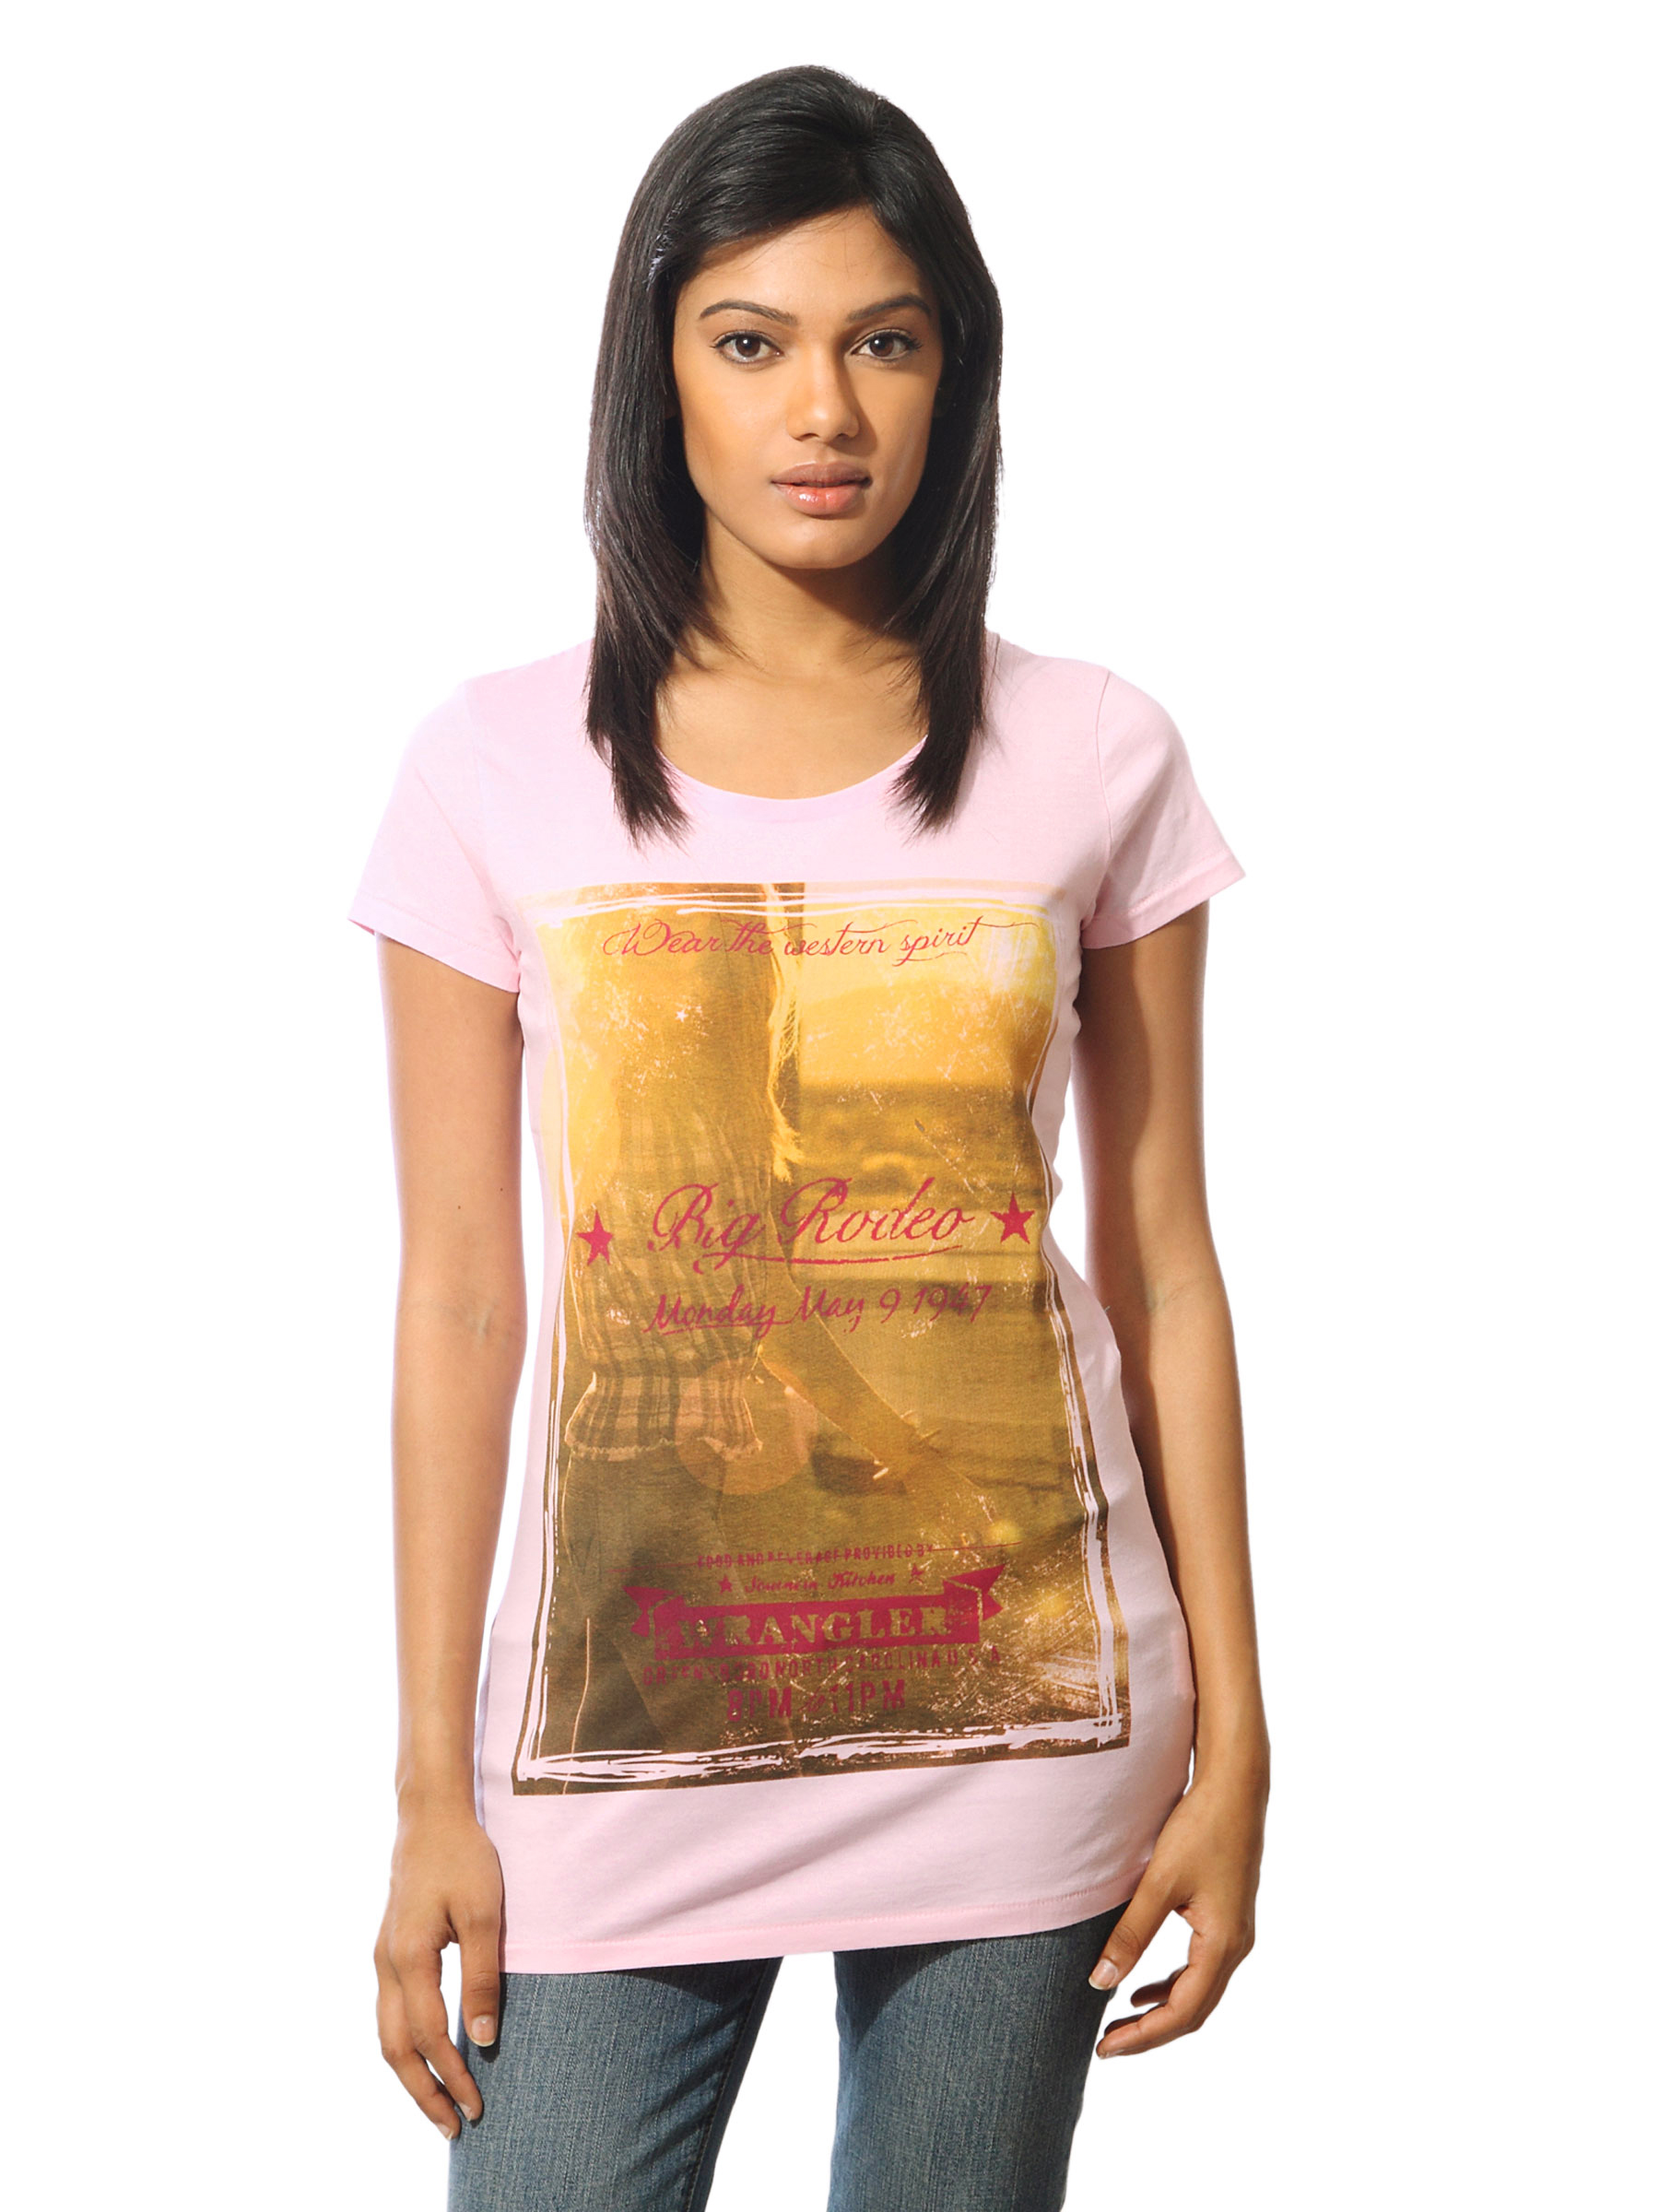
Wrangler Women Big Rodeo Pink T-shirt
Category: Apparel / Topwear / Tshirts
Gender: Women
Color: Pink
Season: Summer 2012
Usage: Casual